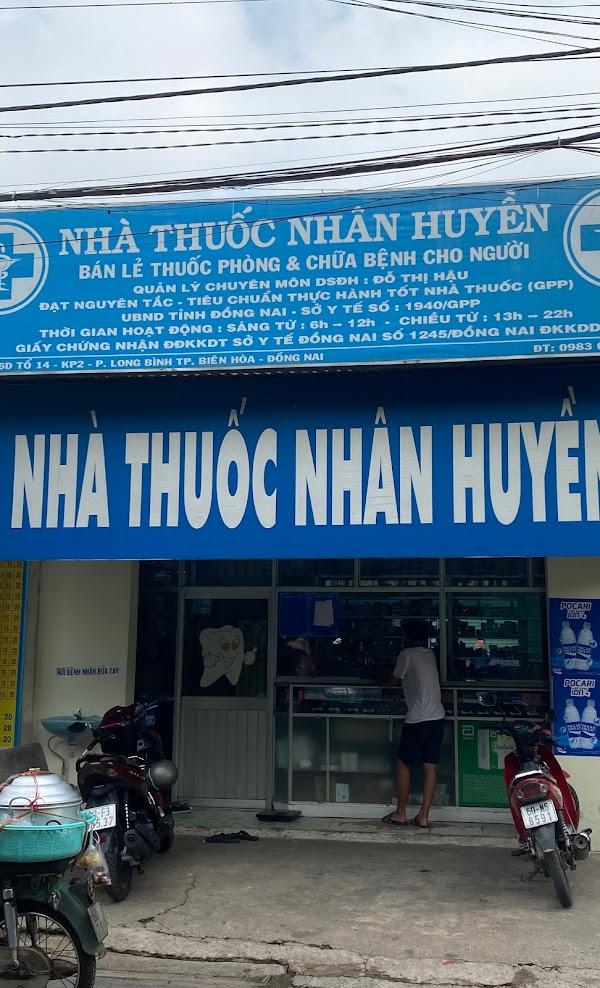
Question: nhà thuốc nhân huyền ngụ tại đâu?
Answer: khu phố 2, phường long bình, thành phố biên hòa, tỉnh đồng nai